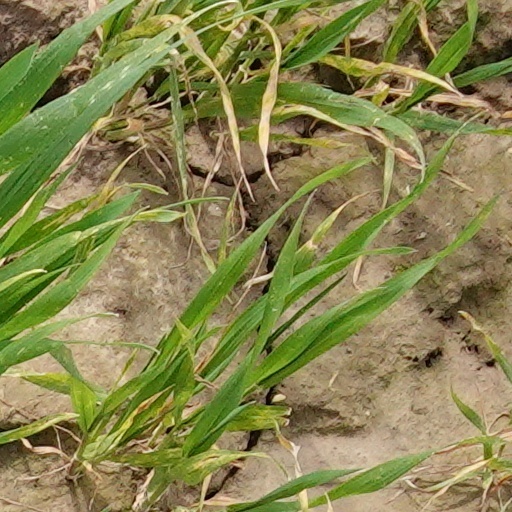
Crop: wheat